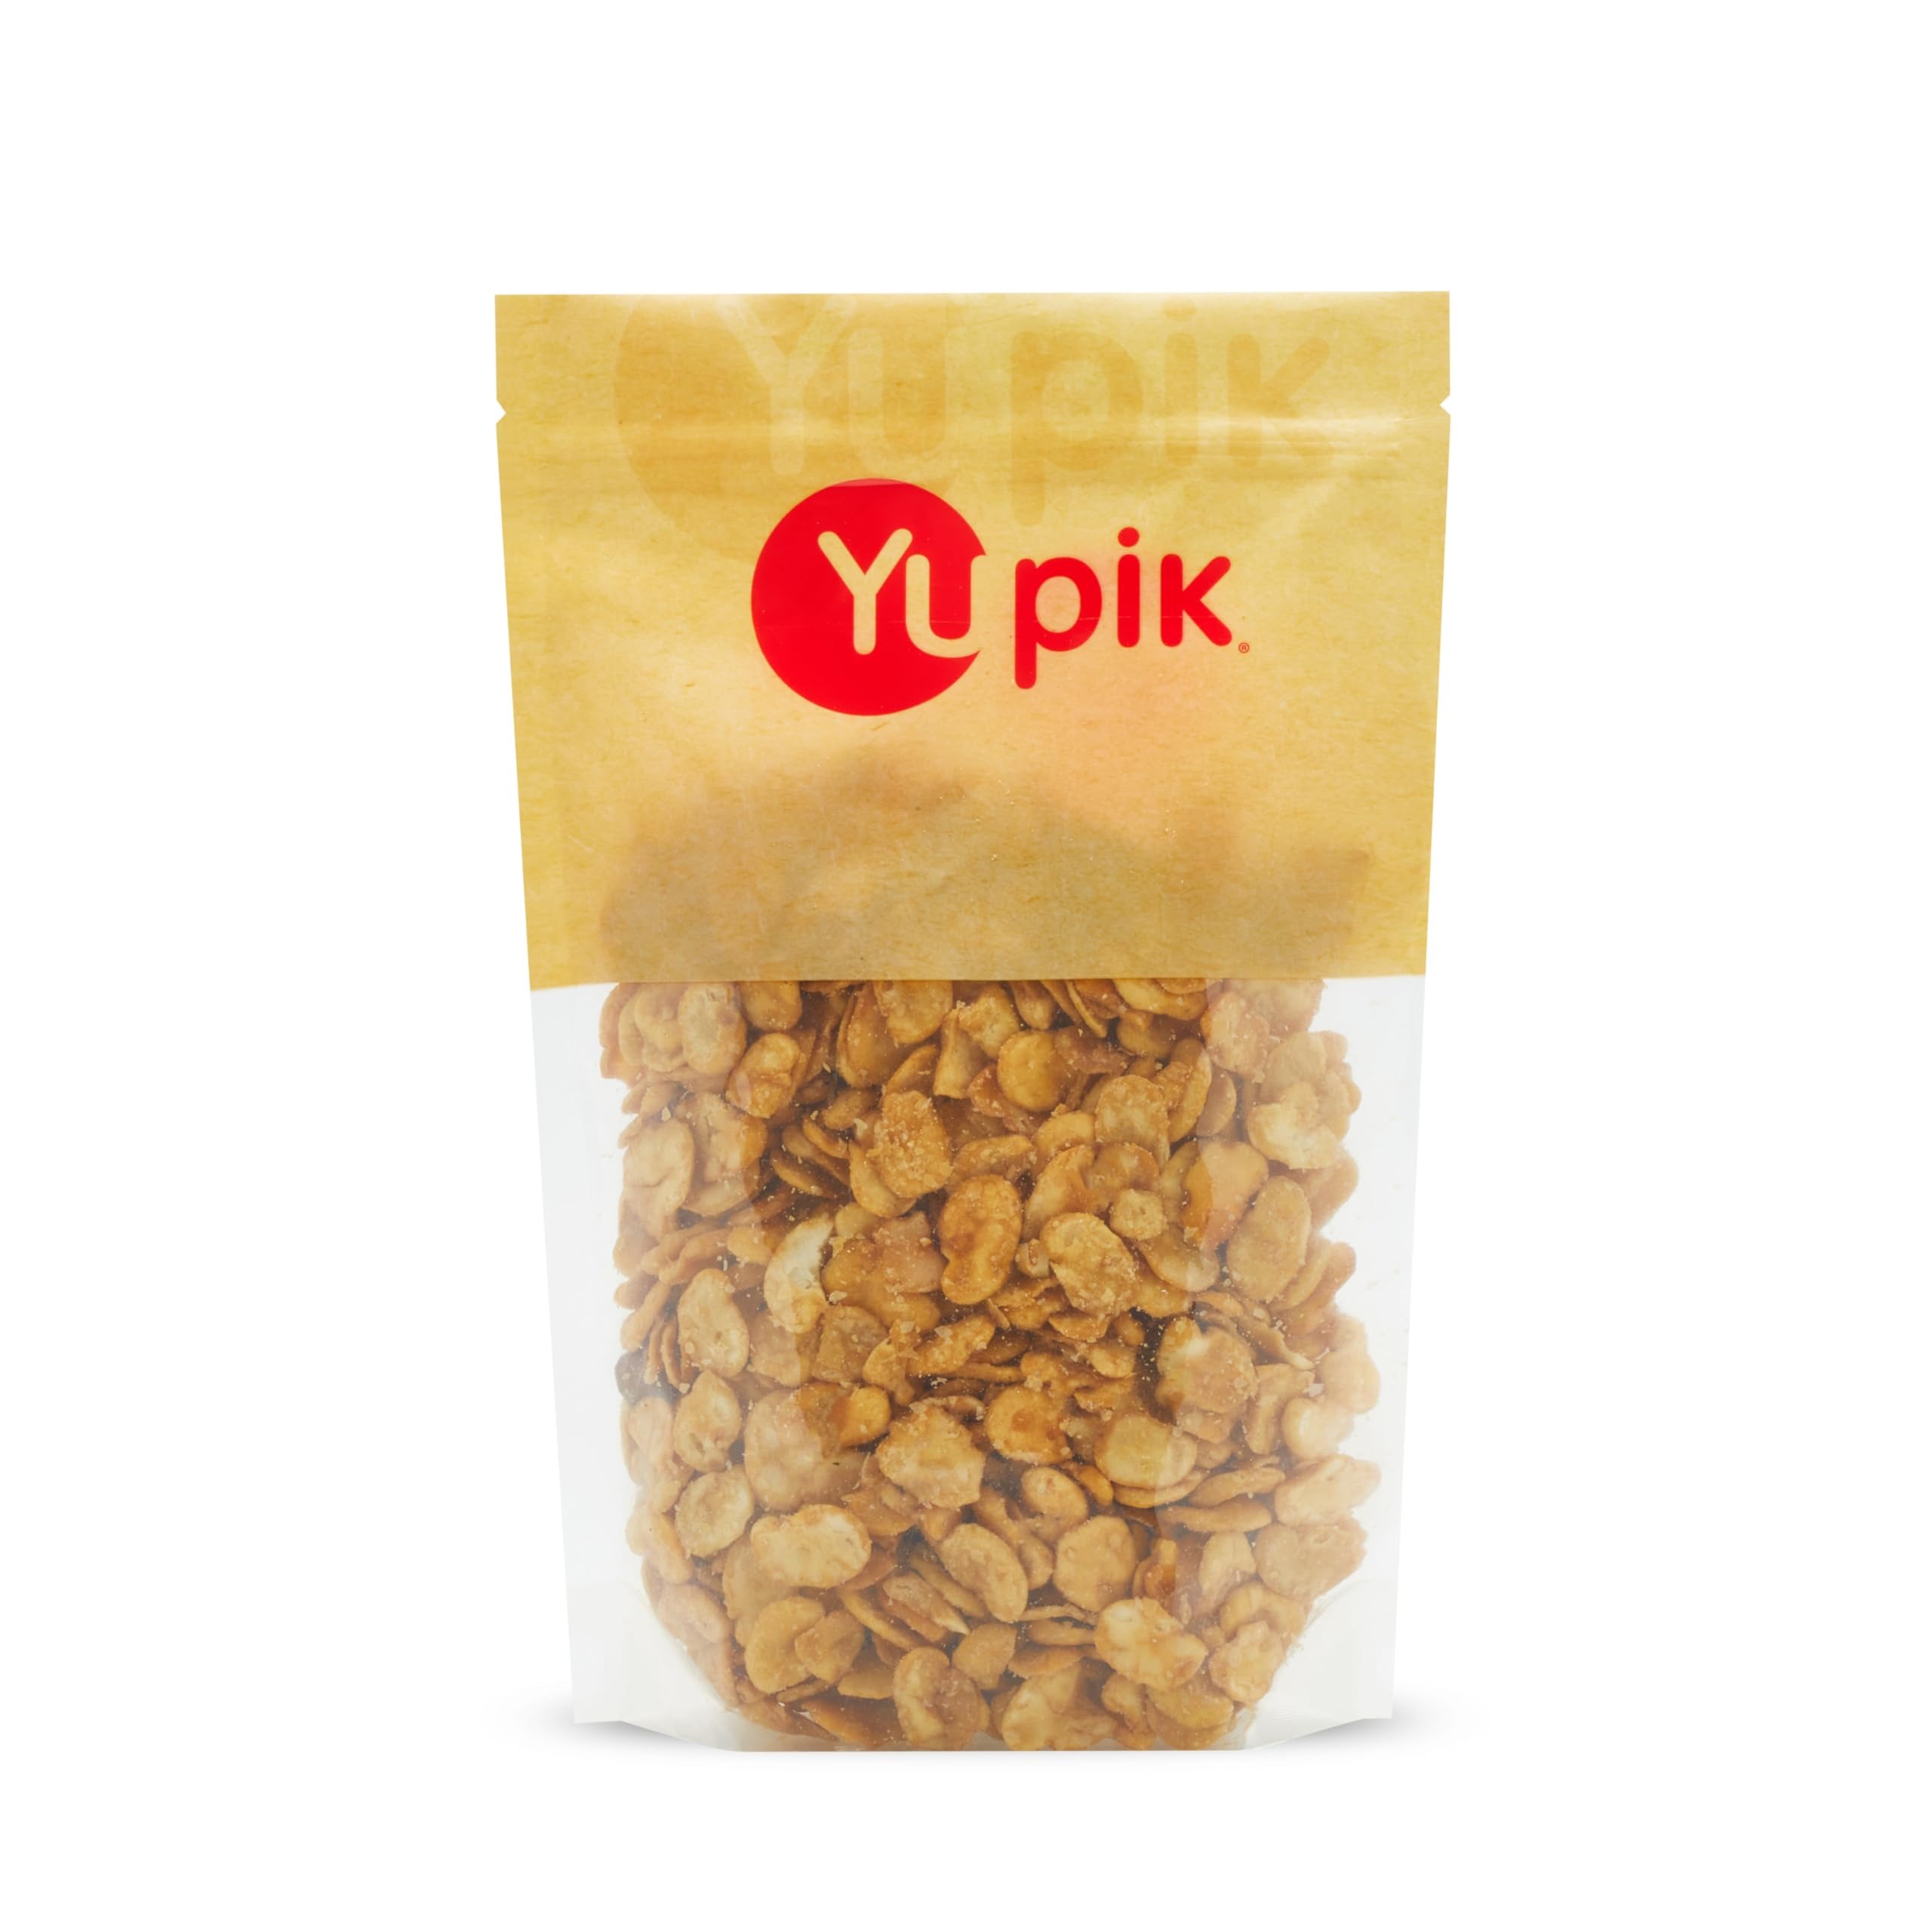
Item Name: Yupik Salted Valencian Broad Beans, 1 lb (16 oz), Vegan, Gluten-Free, Crunchy & Savoury Split Beans for Salads, Soups, Trail Mixes, Picnics & Perfect for Snacking
Bullet Point 1: A crunchy, wholesome snack or use as a topping for salads and soups
Bullet Point 2: Keep cool and dry
Bullet Point 3: High in fiber and protein
Bullet Point 4: Lightly salted and roasted beans
Value: 16.0
Unit: Ounce

Price: 18.13